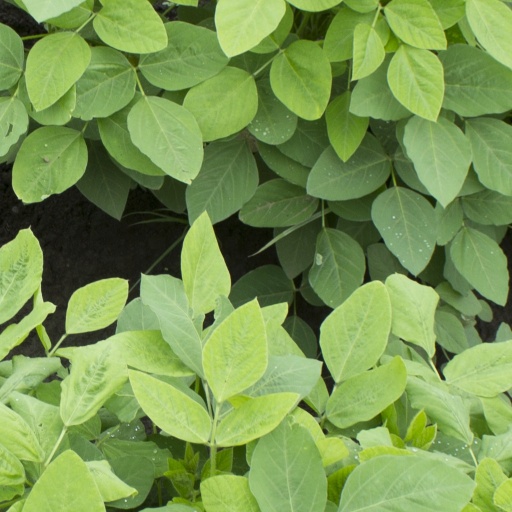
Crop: soybean